Sardinia, Ohio

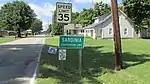
Sardinia corporation limit sign

Sardinia was laid out in 1833. The village's name is derived from a methodist hymnal popular during the 1840's. Historically, Sardinia was a post village of Brown County, in Washington township, established in 1830, situated on the east fork of White Oak Creek, north-east of Georgetown, and east of Cincinnati. In 1860, Sardinia's population was 200 and Washington Township had a population of 1,300. It was a station on the Cincinnati & Eastern Railroad, today the Cincinnati Eastern Railroad (CCET).